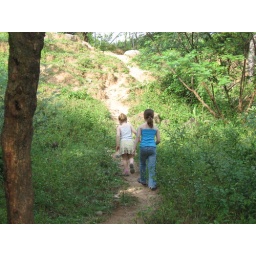
On the hill behind our house in Gotera